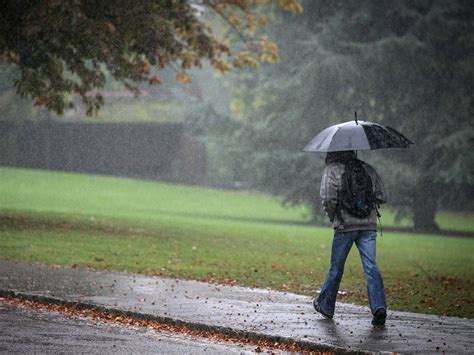
Weather: rain or strom